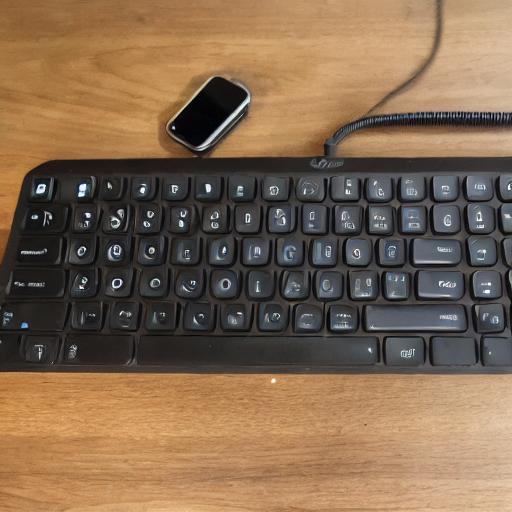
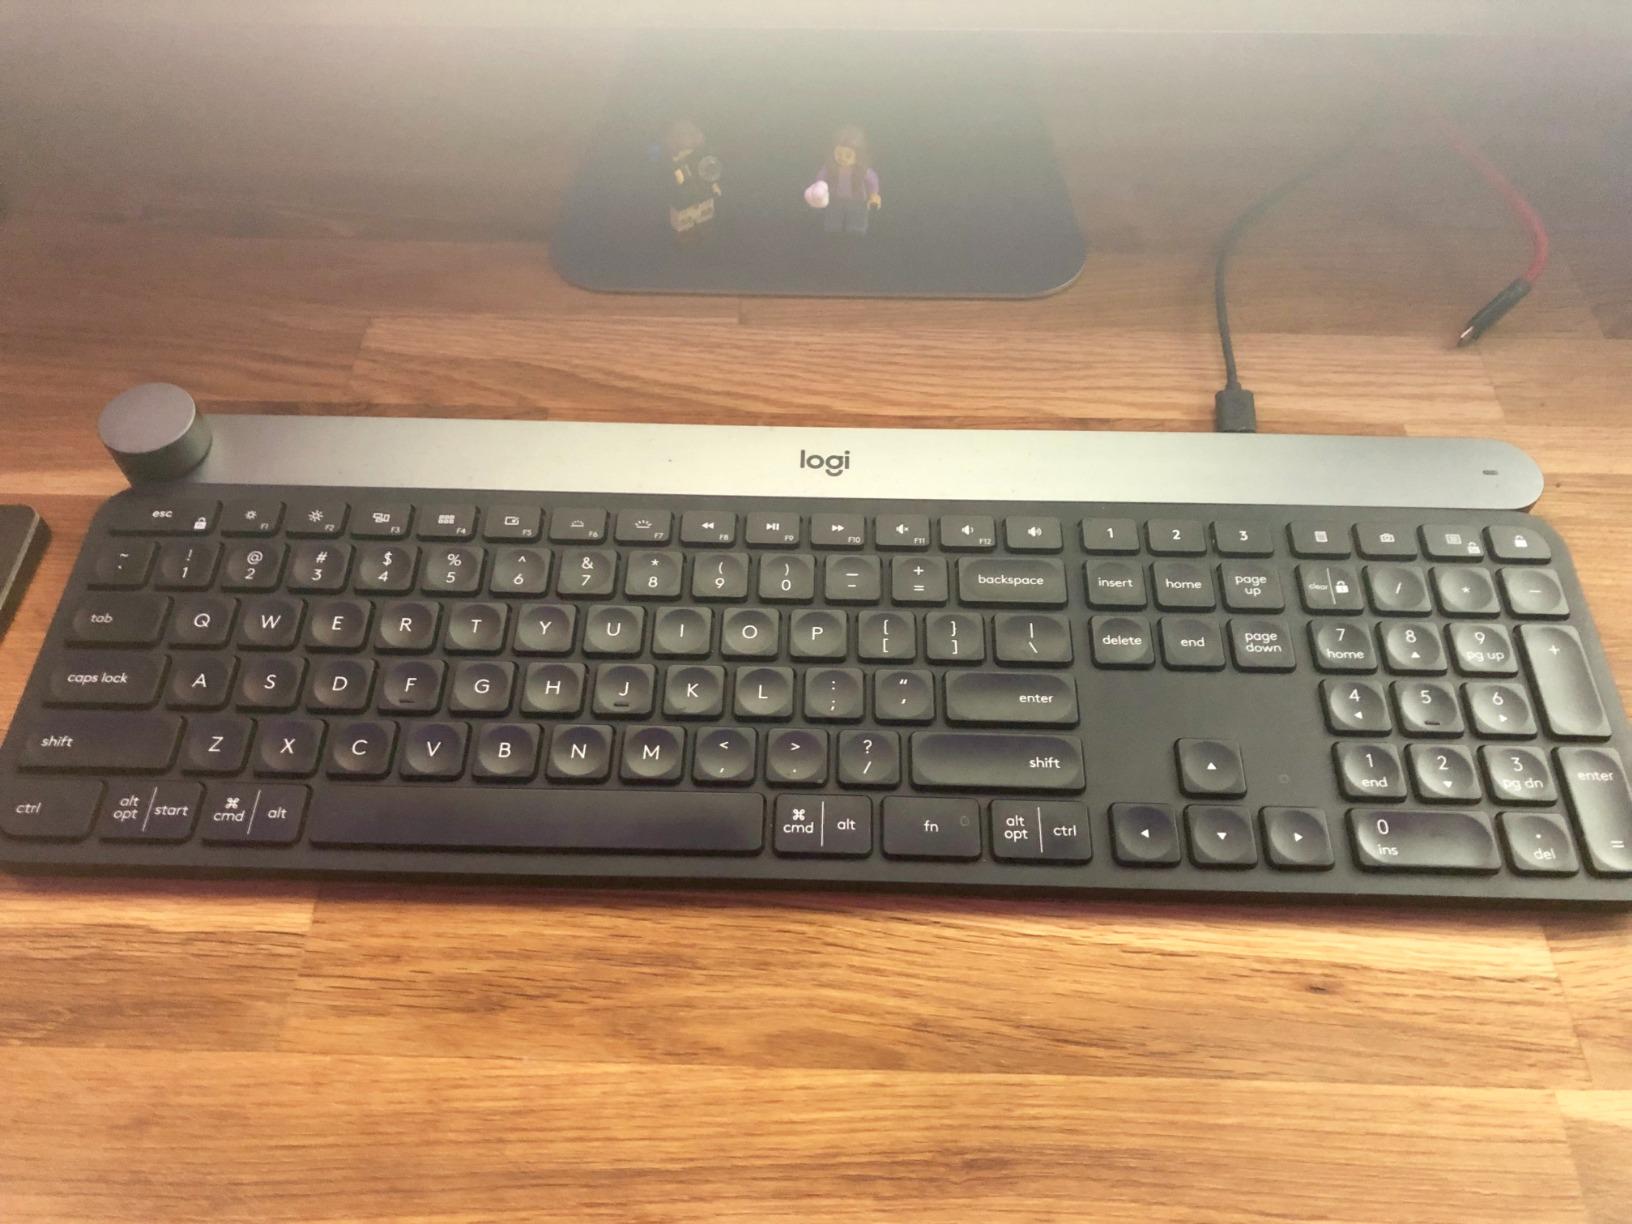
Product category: keyboard
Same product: no